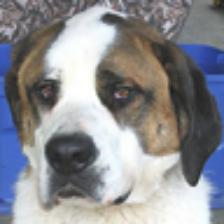
Label: NonHuman